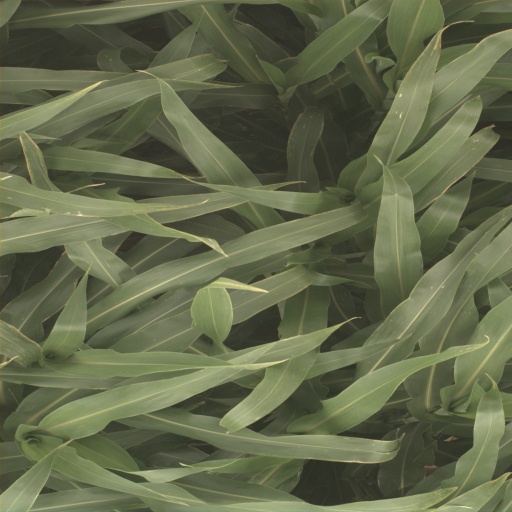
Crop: sorghum